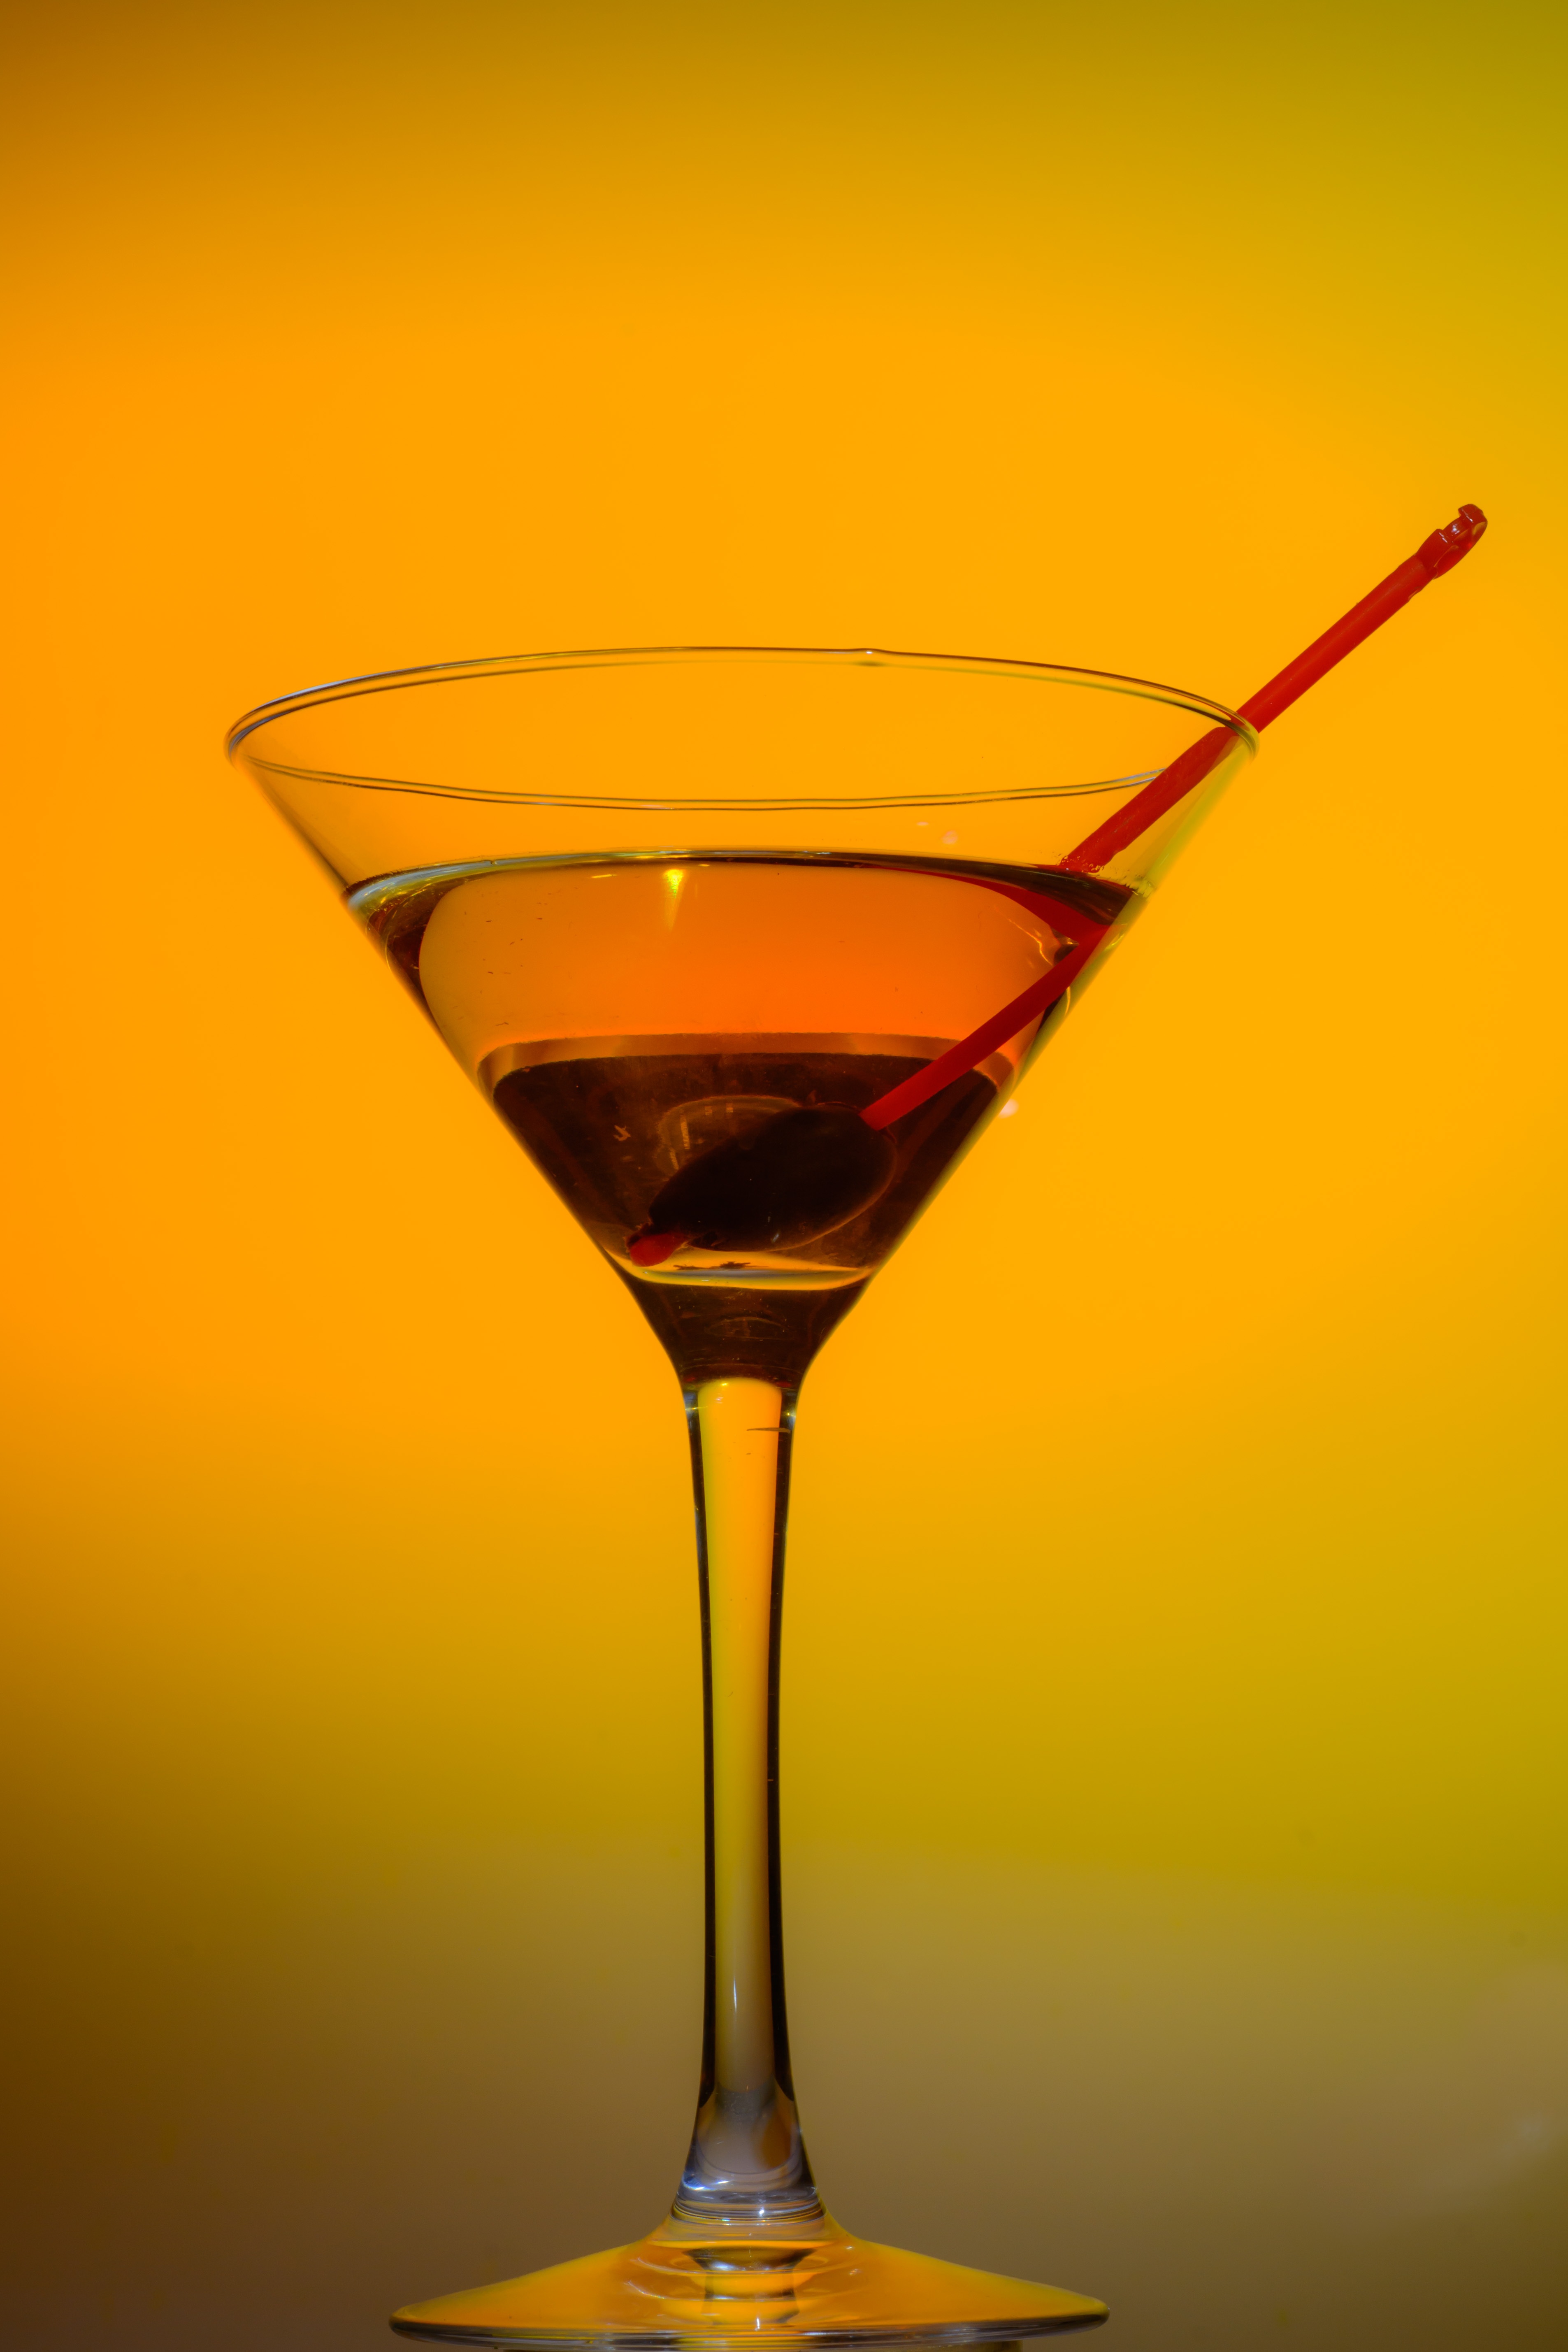
glass, manhattan, orange, drink, yellow, alcohol, cocktail, martini, alcoholic, liqueur, olive, cosmopolitan, highball, alcoholic beverage, cocktail glass, distilled beverage